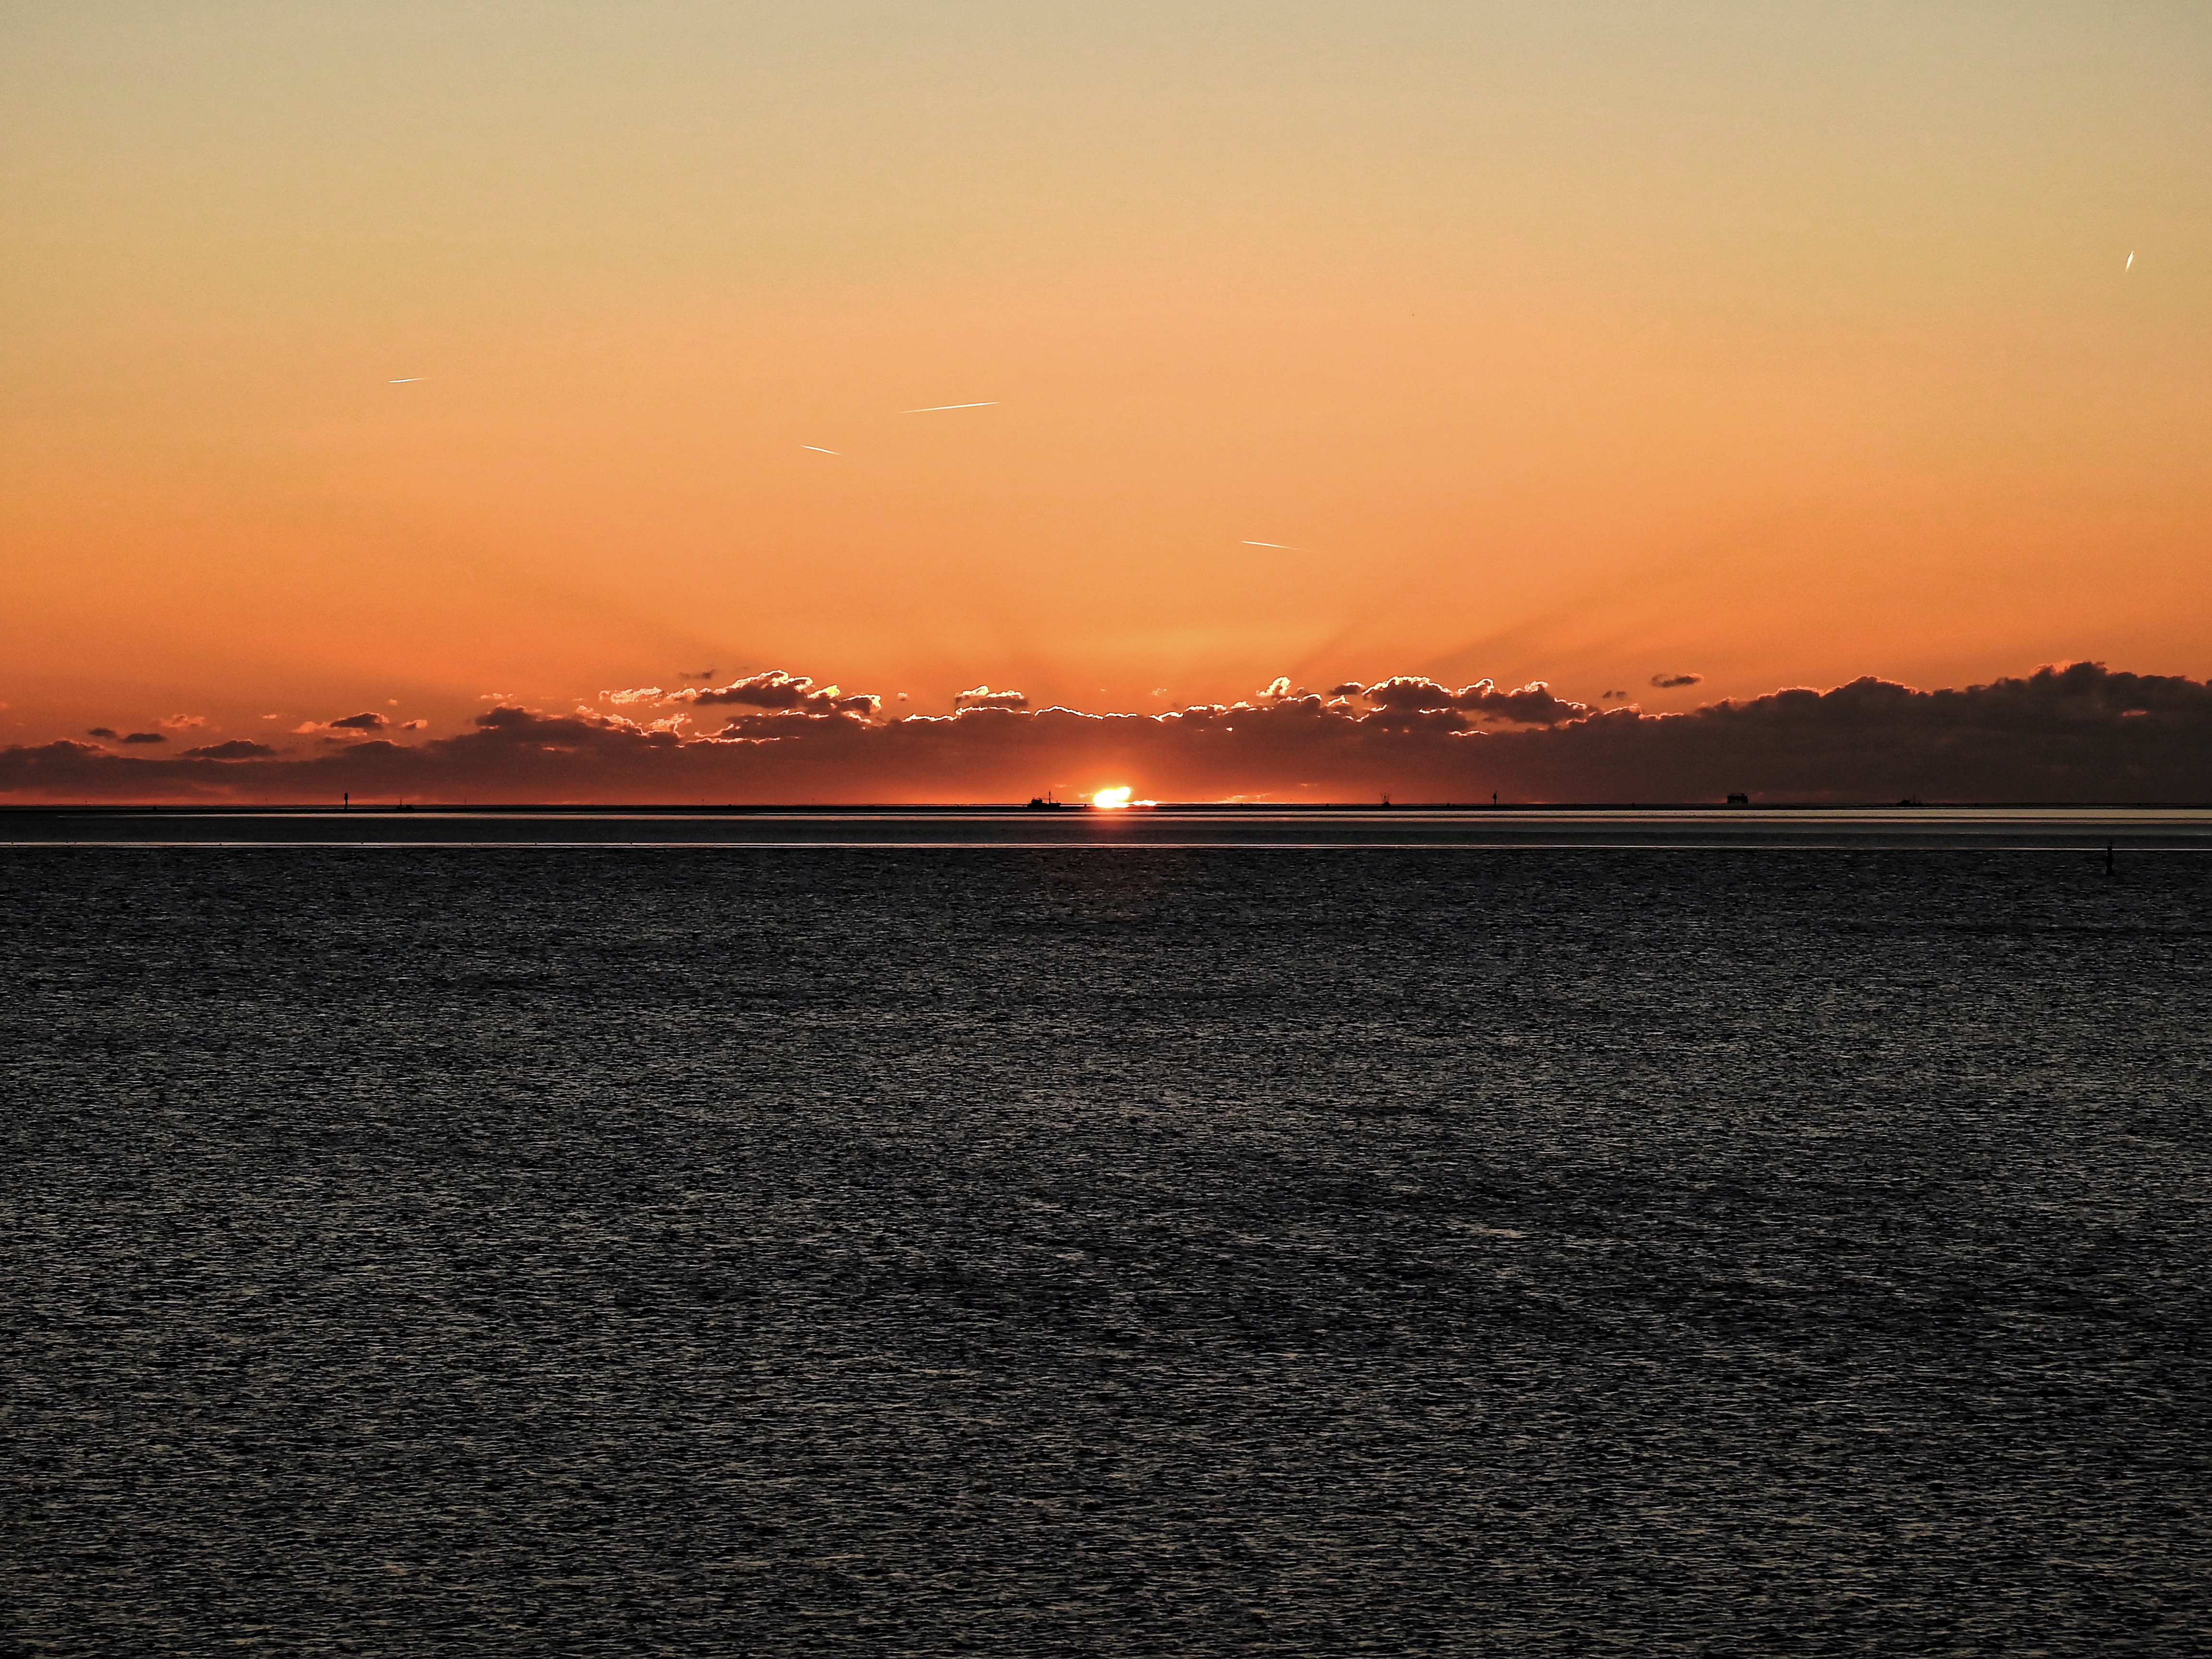
beach, sea, coast, water, sand, ocean, horizon, cloud, sky, sun, sunrise, sunset, morning, dawn, dusk, evening, clouds, mood, abendstimmung, afterglow, evening sky, morgenrot